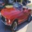
Label: automobile